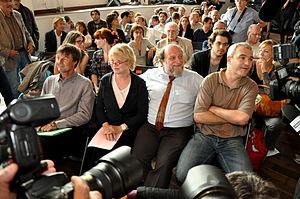
Eva Joly 2012
Stéphane Lhomme, né à Bordeaux le 4 novembre 1965, est un militant associatif français de la mouvance antinucléaire.